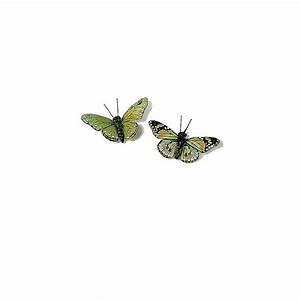
butterfly